José Briceño

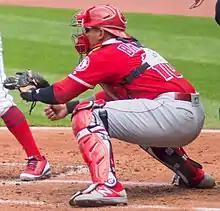
Briceño with the Angels in 2018

He hit a home run in his first Major League game on May 26, 2018. For the season, in the major leagues he batted 239/.299/.385 with five home runs and 10 RBIs in at 117 bats.